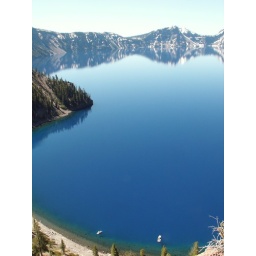
Crystal blue water in a old volcano